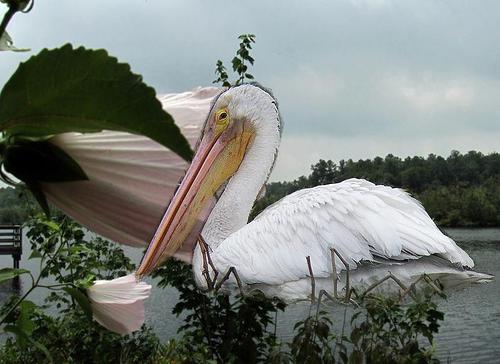
Bird species: White_Pelican
Bird type: waterbird
Background: water